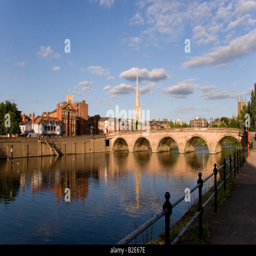
a view of the main bridge